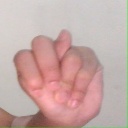
अक्षर: न